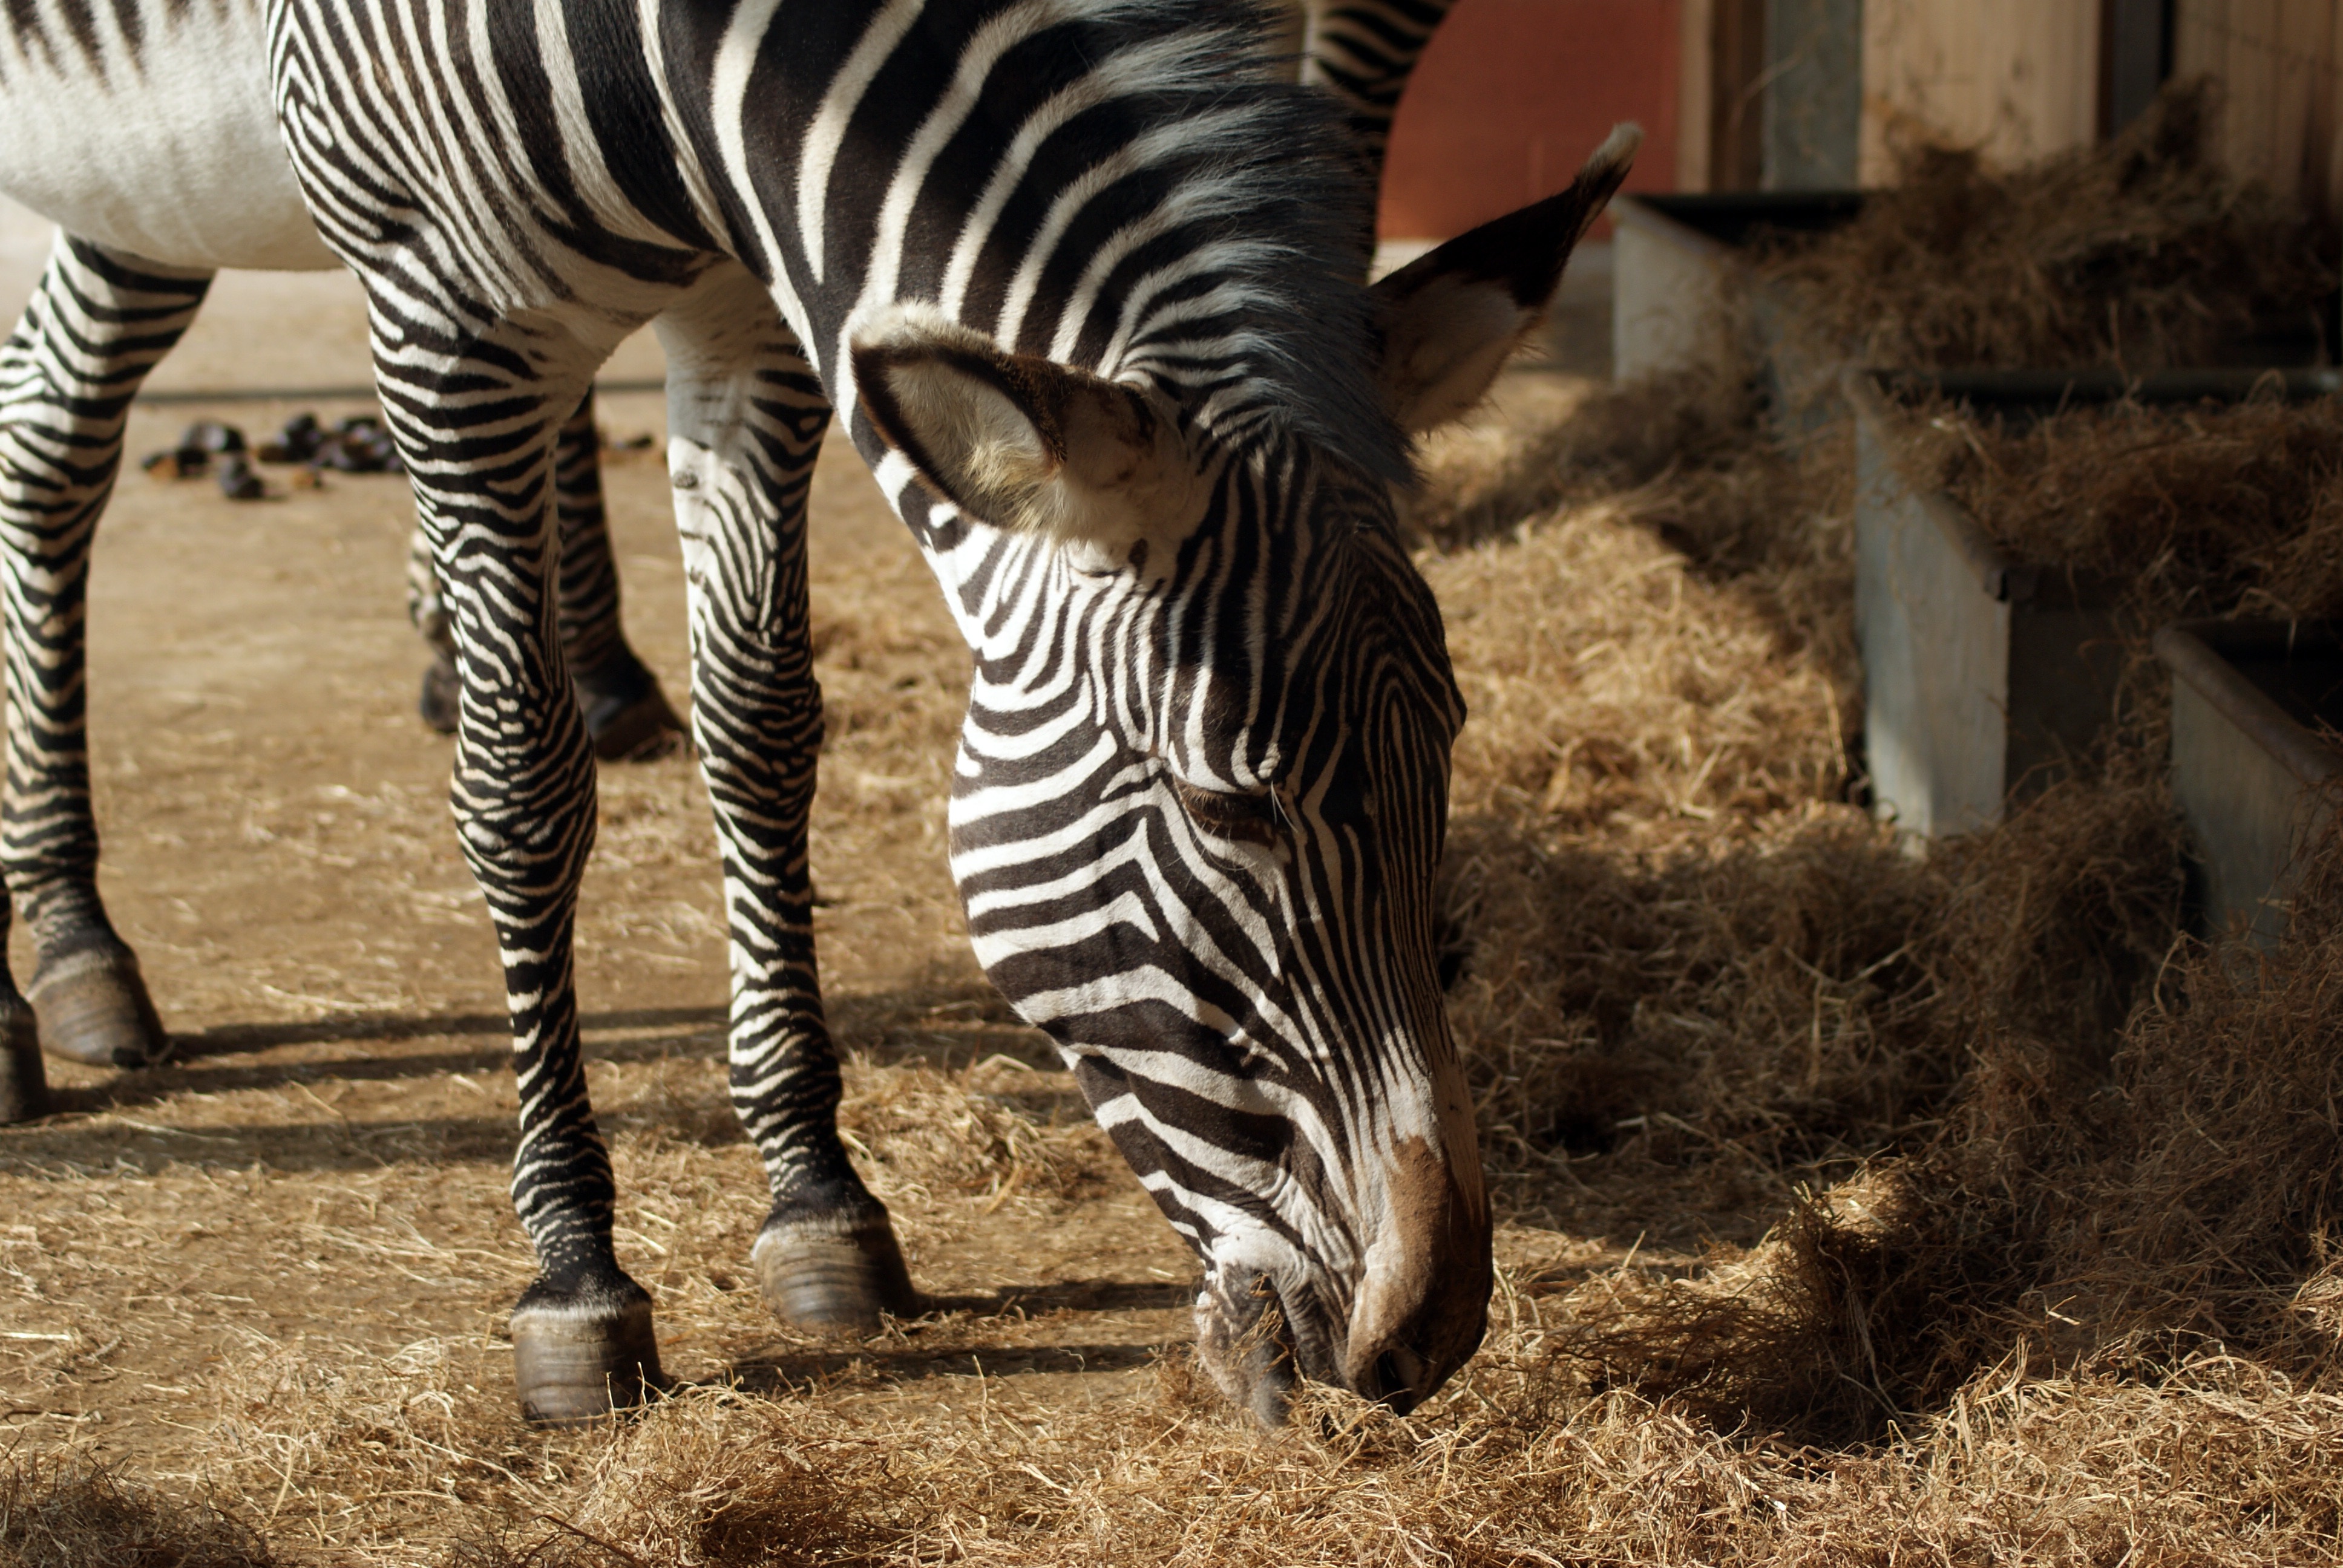
nature, wildlife, zoo, portrait, africa, mammal, fauna, savanna, zebra, stripes, vertebrate, safari, zoo animals, wild animals, horse like mammal